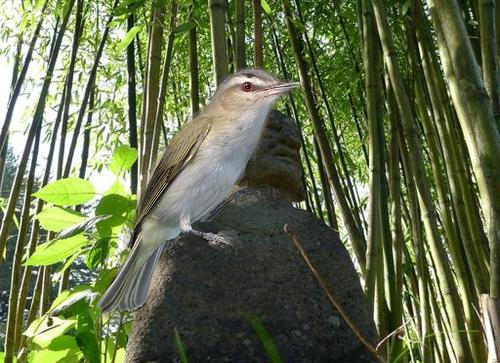
Bird species: Red_eyed_Vireo
Bird type: landbird
Background: land